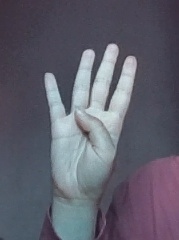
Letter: kaaf